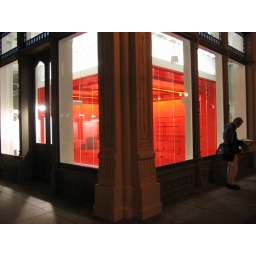
red glass box in historic building kiddy corner from my office